Cabildo (council)

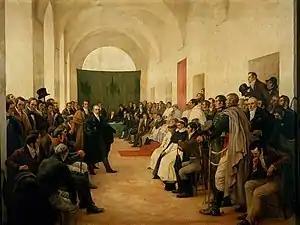
The "Cabildo Abierto" of May 22, 1810, in the city of Buenos Aires (now part of Argentina, then part of the Viceroyalty of the Río de la Plata), where it was decided to remove the viceroy Baltasar Hidalgo de Cisneros.

The cabildo consisted of several types of officials. There were four to twelve "regidores", depending on the size and importance of the municipality. "Regidores" were not just deliberative officers, but all shared in the administration of the territory by dividing tasks among themselves. Initially the "regidores" were elected by all the heads of household. In the late Middle Ages, those elections often turned violent, with citizens forming bands to control elections and even resorting to murder. To minimize that problem, kings began to appoint a certain number of or even all of the "regidores" in certain cities. By the modern era, different cabildos had different mixes of elected and appointed "regidores" both in Europe and overseas. Finally, to add another layer of control, the kings introduced "corregidores" to represent them directly and preside over the cabildos. Although many municipalities lost their right to elect all or some of their "regidores" as time went on, cities and cabildos gained new power with the development of the Castilian and Leonese Parliaments (the "cortes") because cities had a right to representation in them.